Yaroslavl

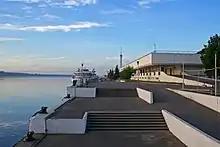
Yaroslavl River Port (1985), an example of late Soviet modernism

In recent years Yaroslavl has become well known for the high-level political discourse it has hosted under the auspices of the Yaroslavl Global Policy Forum. This event, organised by the Russian government, and with the backing of President Dmitry Medvedev, has been running since 2009 and represents one of the highest level political-diplomatic forums in the world today. It is the largest political science event organised in Russia and is held on an annual basis, with a number of foreign officials appearing as participants each year. For example, in the past, French and Italian prime ministers François Fillon and Silvio Berlusconi have been guests, as well as Spanish prime minister Jose Zapatero.